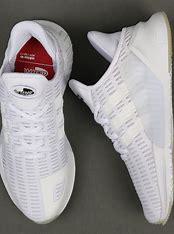
Brand: adidas
Model: Climacool